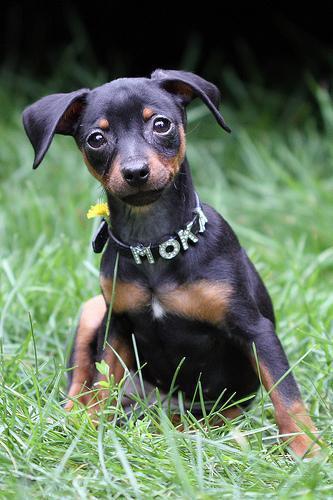
miniature pinscher